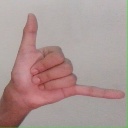
अक्षर: द